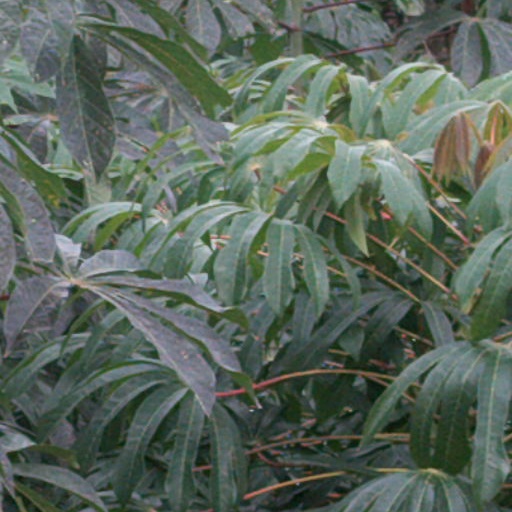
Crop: cassava